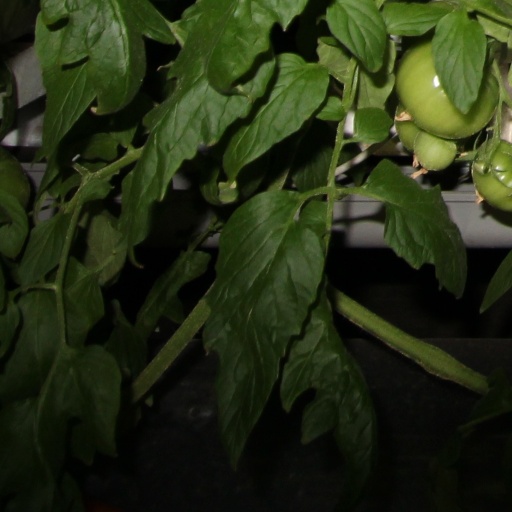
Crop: tomato